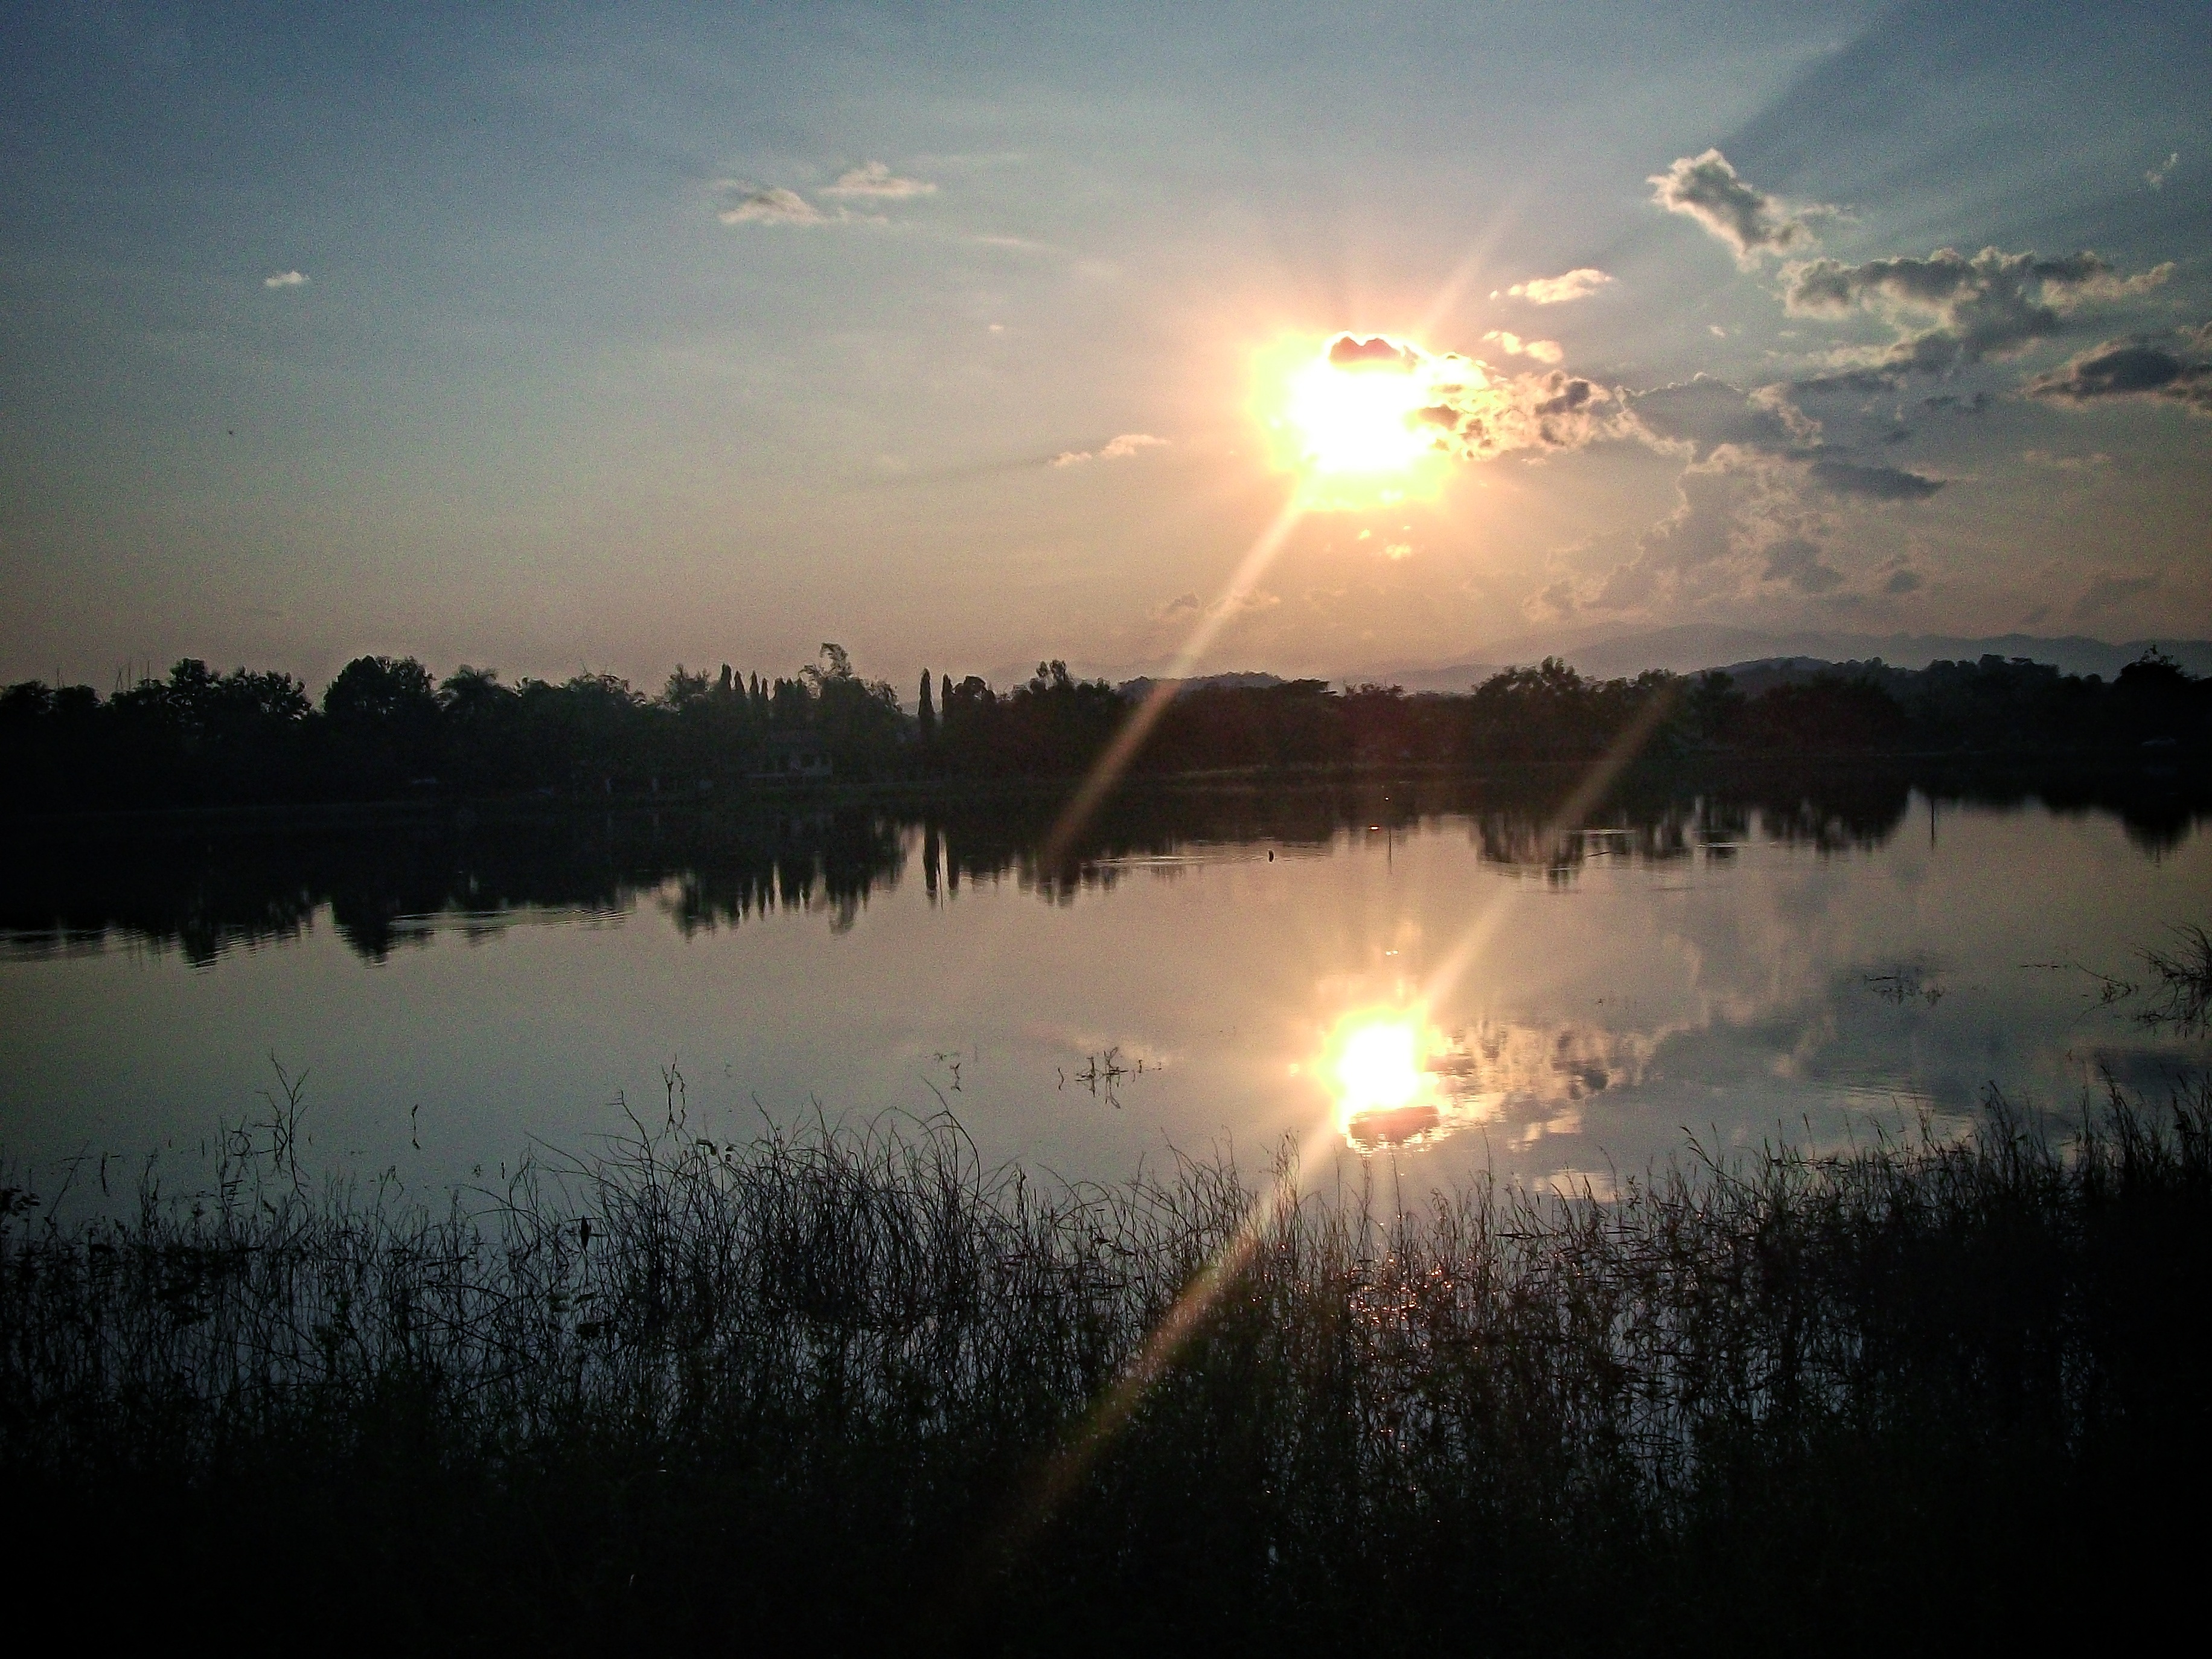
nature, horizon, light, cloud, sky, sun, sunrise, sunset, mist, sunlight, morning, lake, dawn, atmosphere, dusk, evening, reflection, asia, moonlight, thailand, chiang rai, afterglow, astronomical object, atmospheric phenomenon